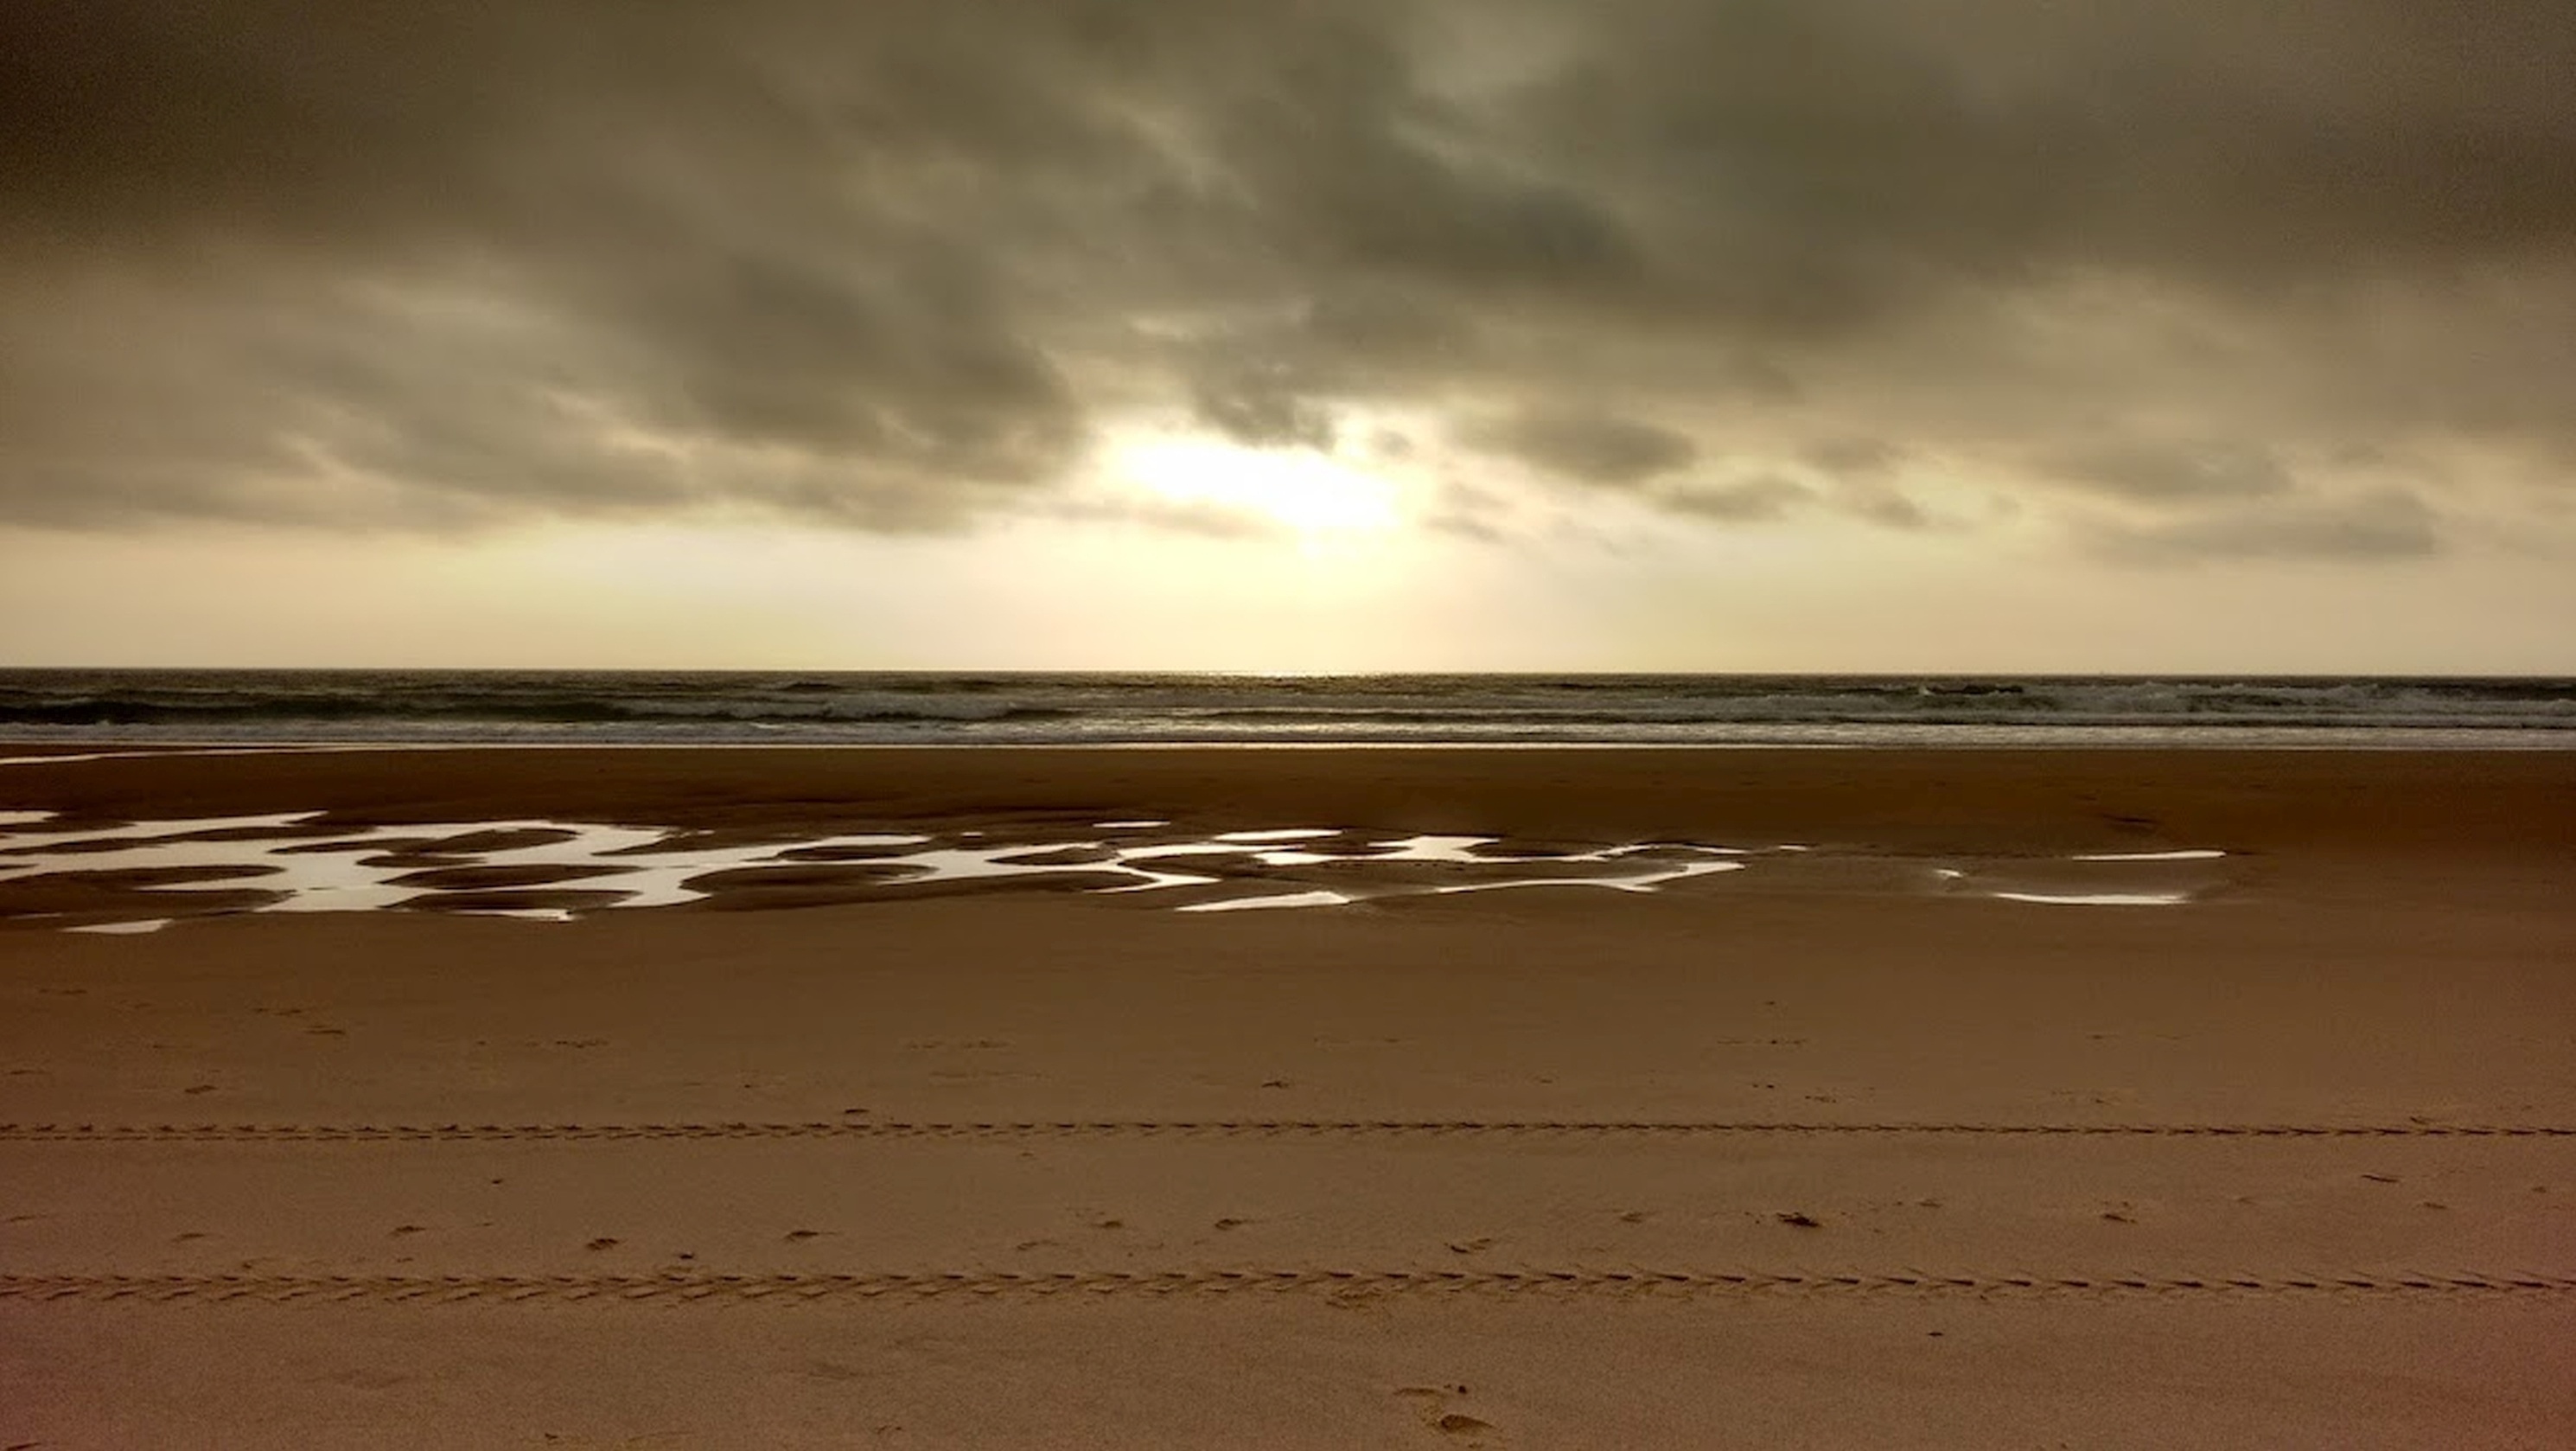
beach, sea, coast, sand, ocean, horizon, cloud, sunset, shore, wave, mudflat, natural environment, wind wave